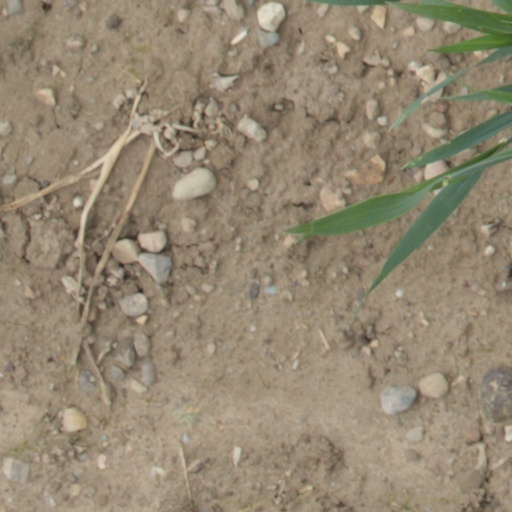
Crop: wheat